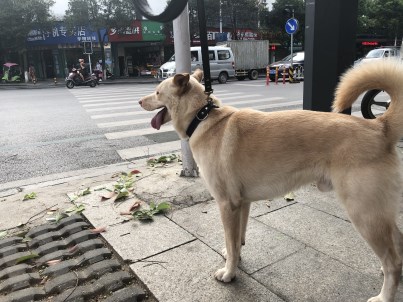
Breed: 5355-n000126-golden_retriever